Bourniquel

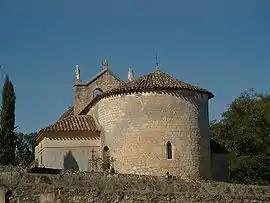
The church in Bourniquel

Bourniquel is a commune in the Dordogne department in southwestern France.